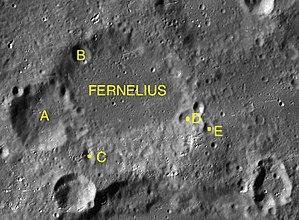
Fernelius est un cratère lunaire situé sur la face visible de la Lune au sud de la Mare Nubium. Le cratère Fernelius se trouve au nord du cratère Stöfler à l'est des cratères Nasireddin, Orontius et Saussure.